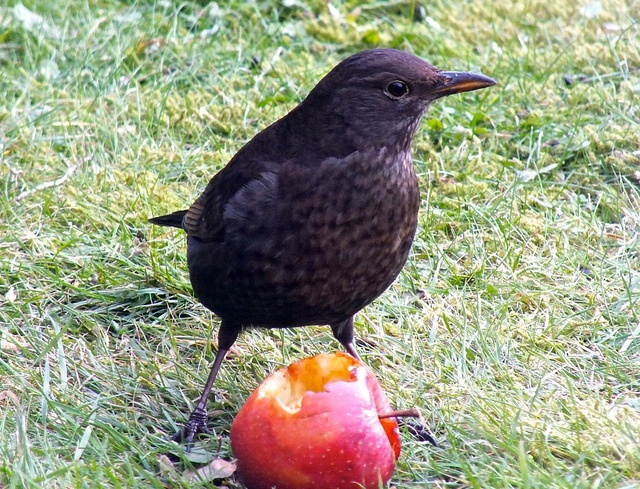
A black bird standing over an apple with a bite out of it.
a black and brown bird on some grass and an apple
a bird eating on a fallen apple
A bird standing next to a partially eaten apple.
a black bird is standing over a half eaten Apple